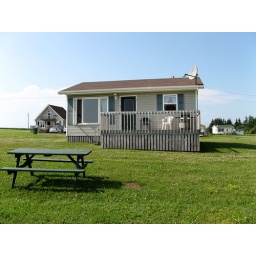
it was small, but it was nice, really good water pressure...like concussion inducing. and right in the beach too.